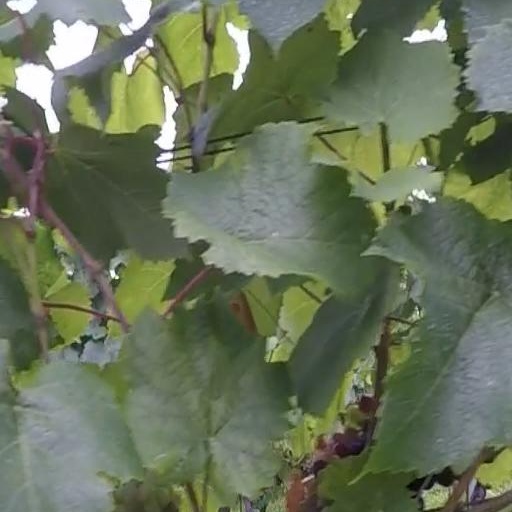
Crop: grape